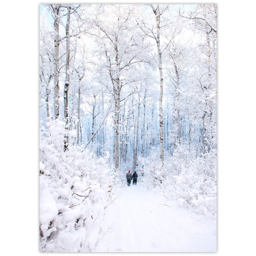
people walk hand in hand in a winter wonderland with tall , snow - covered aspen trees lining their path in the hills